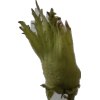
Label: peanut_shell_1x